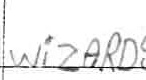
Label: Wizards